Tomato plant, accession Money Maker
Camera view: bottom (45 deg); turntable rotation: 180 degrees
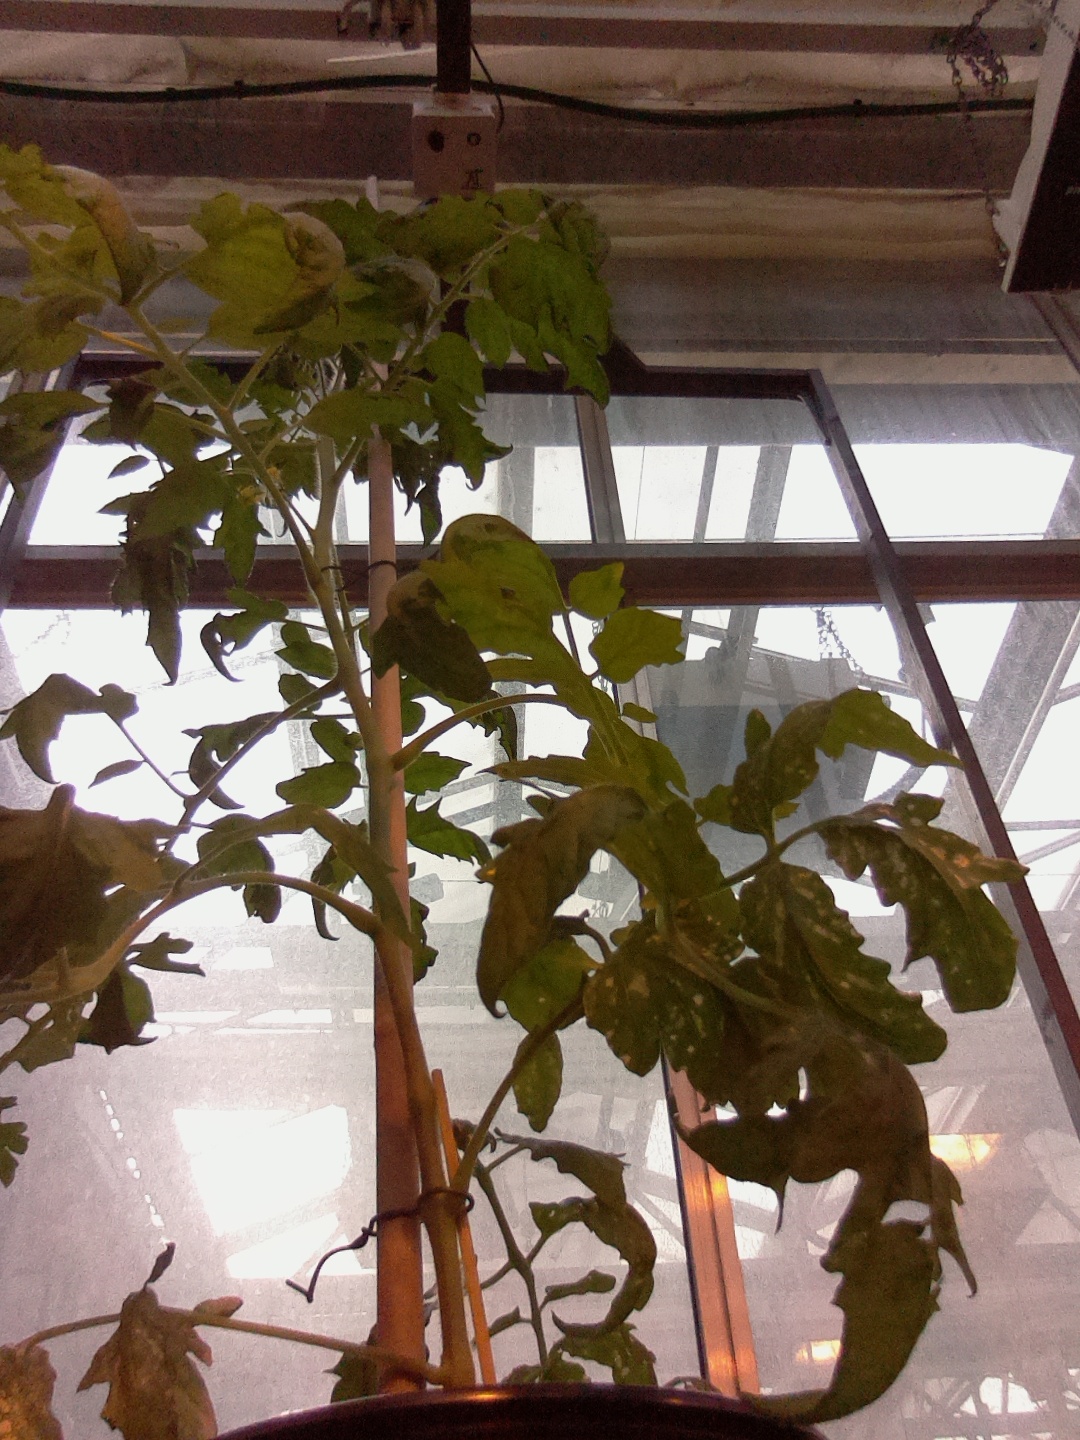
BBCH growth stage 67: Full flowering, 70%-80% of flowers open, more petals falling